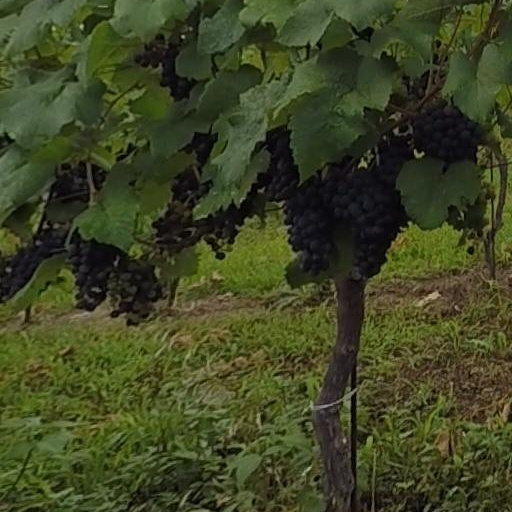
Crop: grape